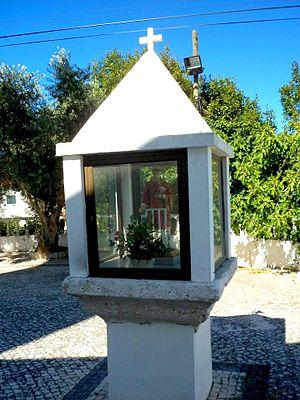
São Lourenço dos Galegos
São Bartolomeu dos Galegos est, depuis mai 2013, une ancienne paroisse civile portugaise, située dans le district de Lisbonne et la région Centre, à environ 80 km de Lisbonne et de Leiria. Elle fait partie de la municipalité de Lourinhã et se trouve à environ sept kilomètres de la paroisse du même nom.